Béla Bartók

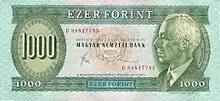
Béla Bartók's portrait on 1000 Hungarian forint banknote (printed between 1983 and 1992; no longer in circulation)

Béla Bartók died at age 64 in a hospital in New York City from complications of leukemia (specifically, of secondary polycythemia) on 26 September 1945. His funeral was attended by only ten people. Aside from his widow and their son, other attendees included György Sándor.